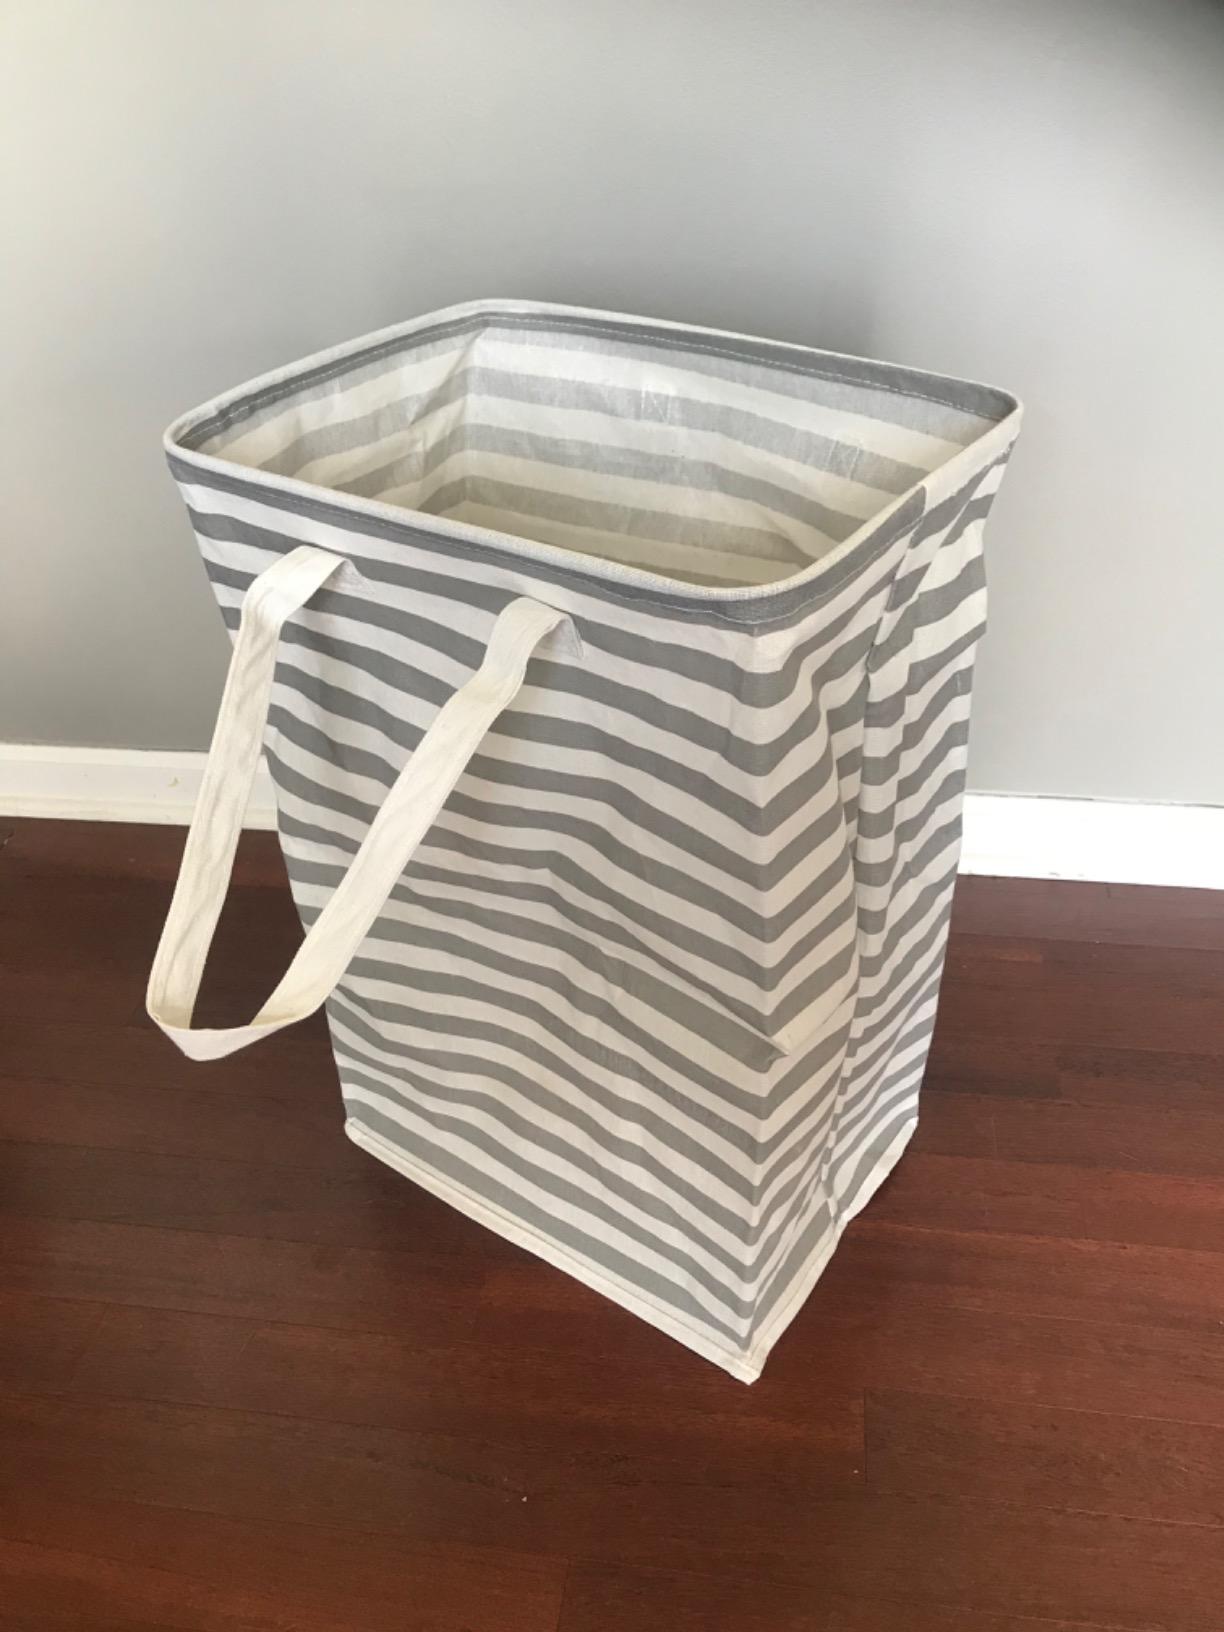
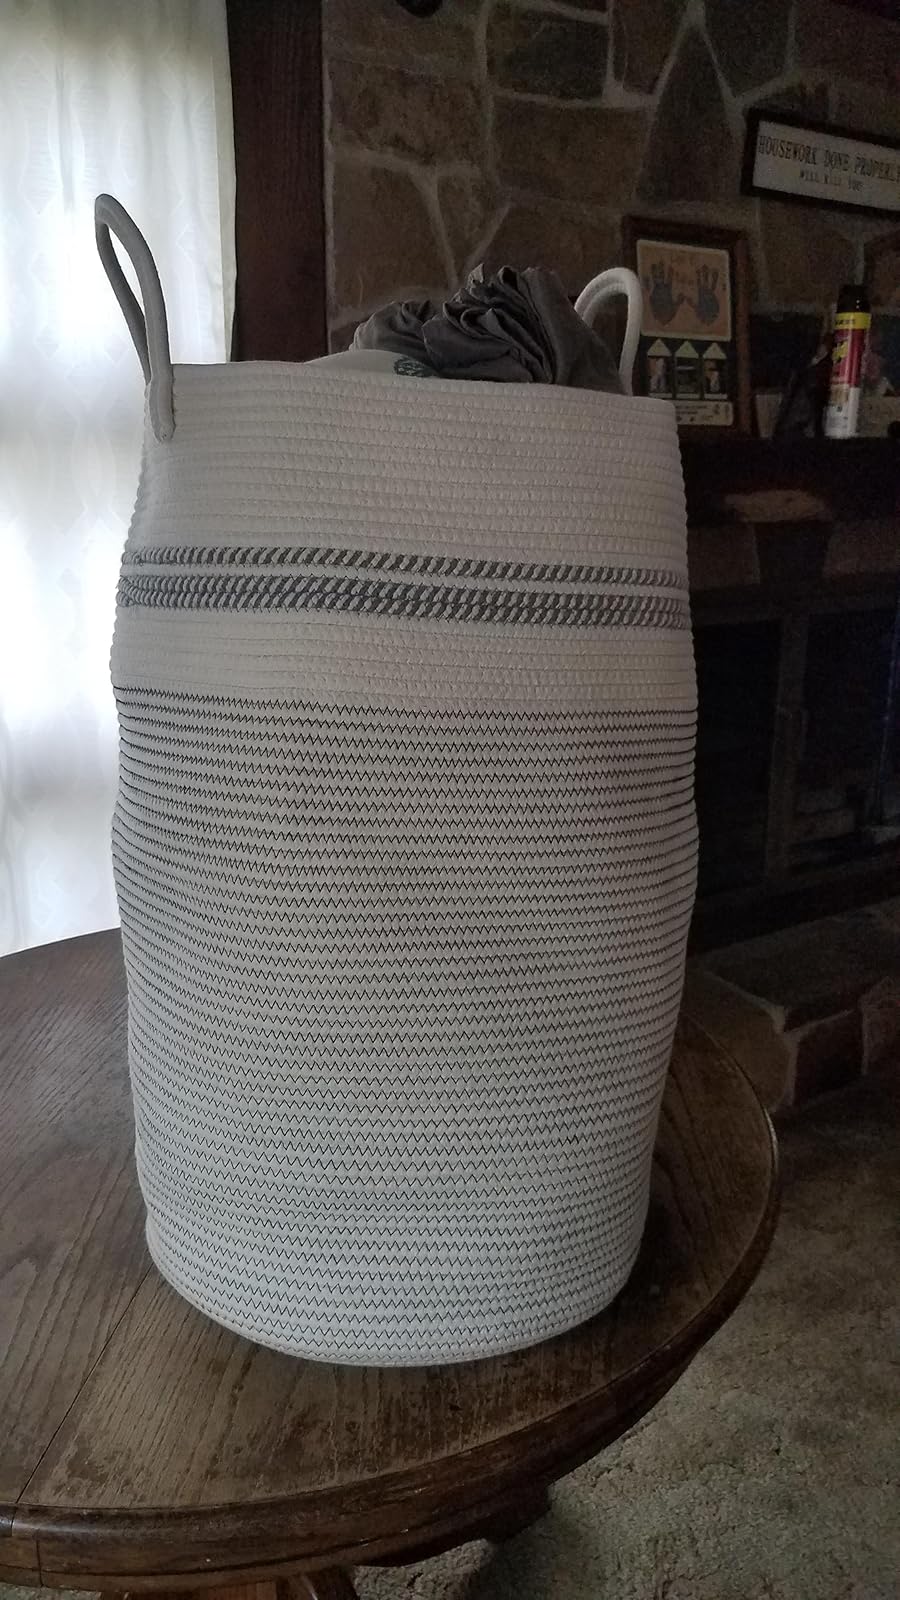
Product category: items_hamper
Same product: no